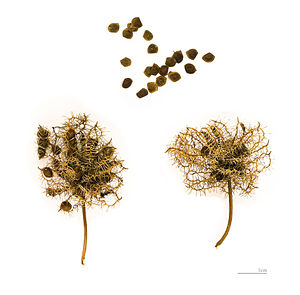
Ægte mimose
Ægte mimose
Ægte mimose er en halvbusk, dvs. at den kun bliver forveddet på de nederste dele, og at den visner helt ned efter kulde eller tørke. Arten bliver dyrket i havestuer og som orangeriplante. Alle dele af planten er giftige for både dyr og mennesker.